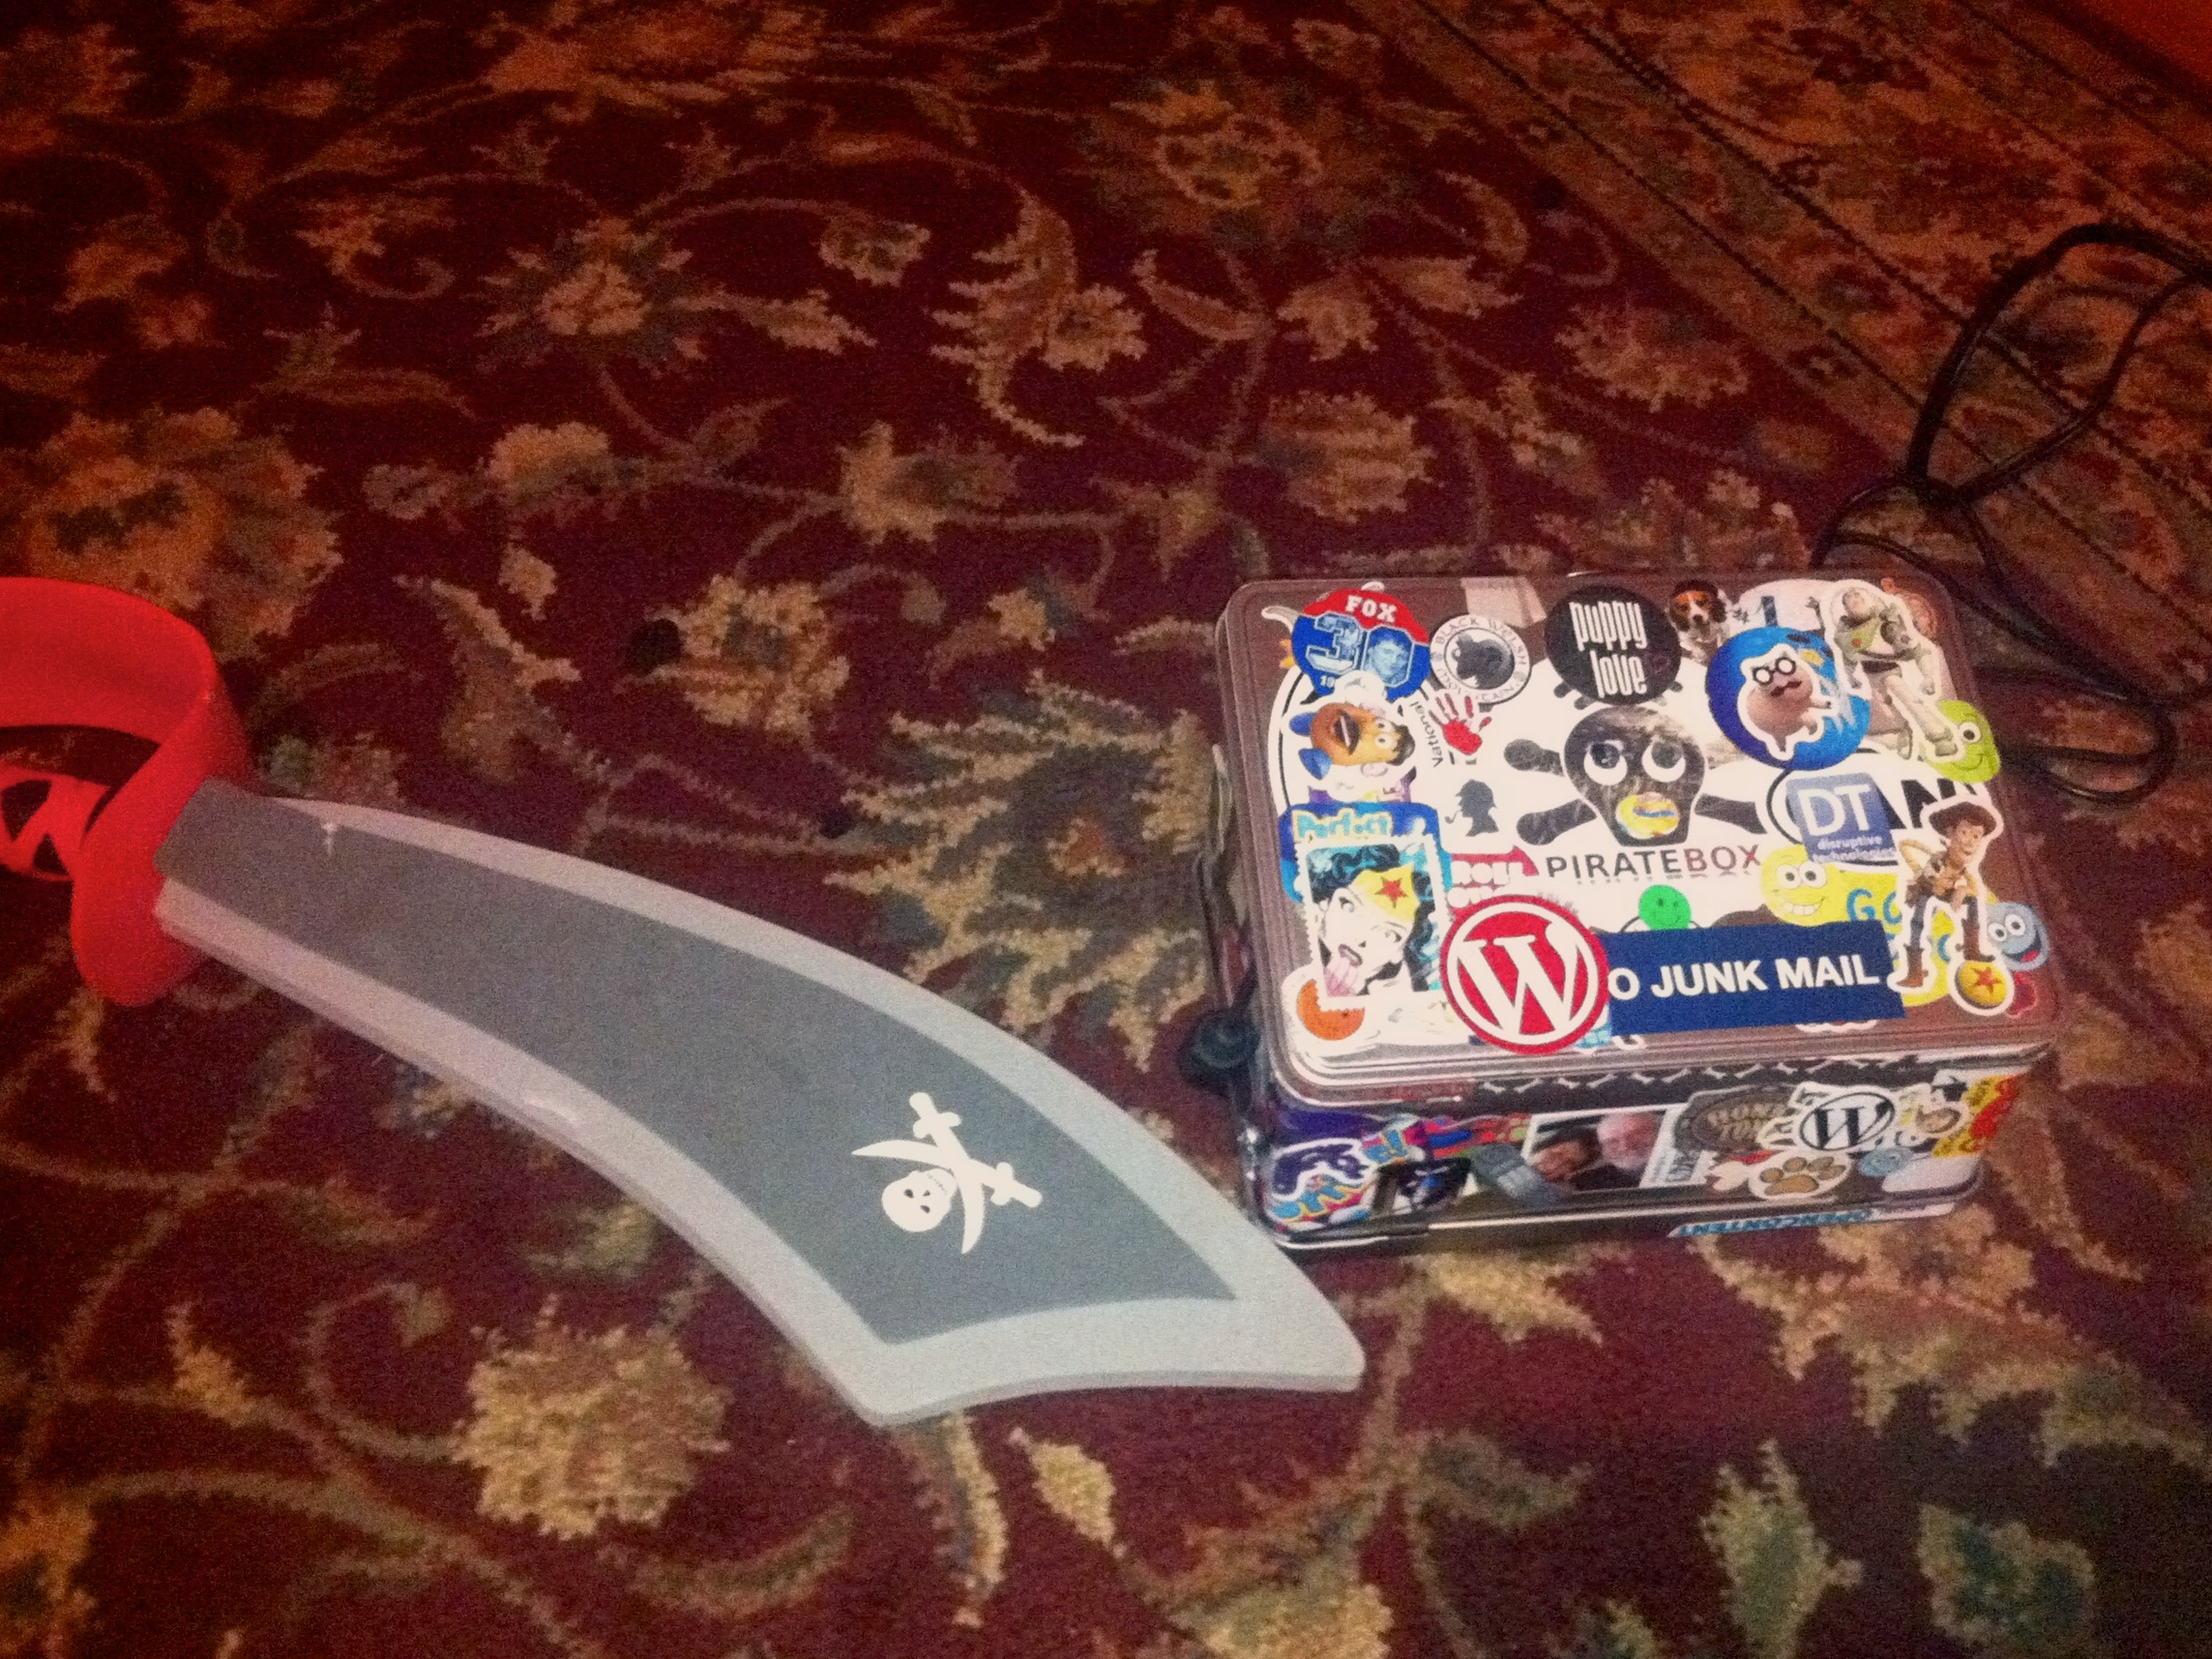
gadget, games, storybox, piratebox, odyssey